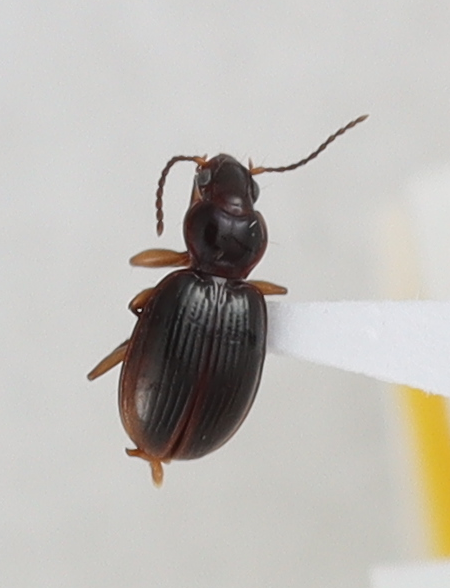
Scientific name: Mecyclothorax konanus
Plot: 14
Trap: W
Collected: 20190911